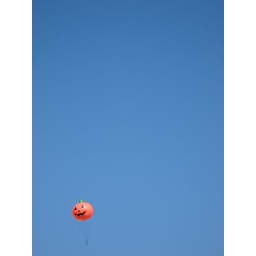
Jack-o'-lantern swims in the blue sky